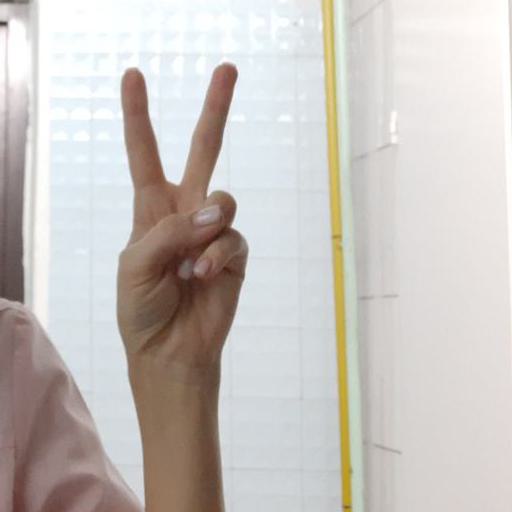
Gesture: peace